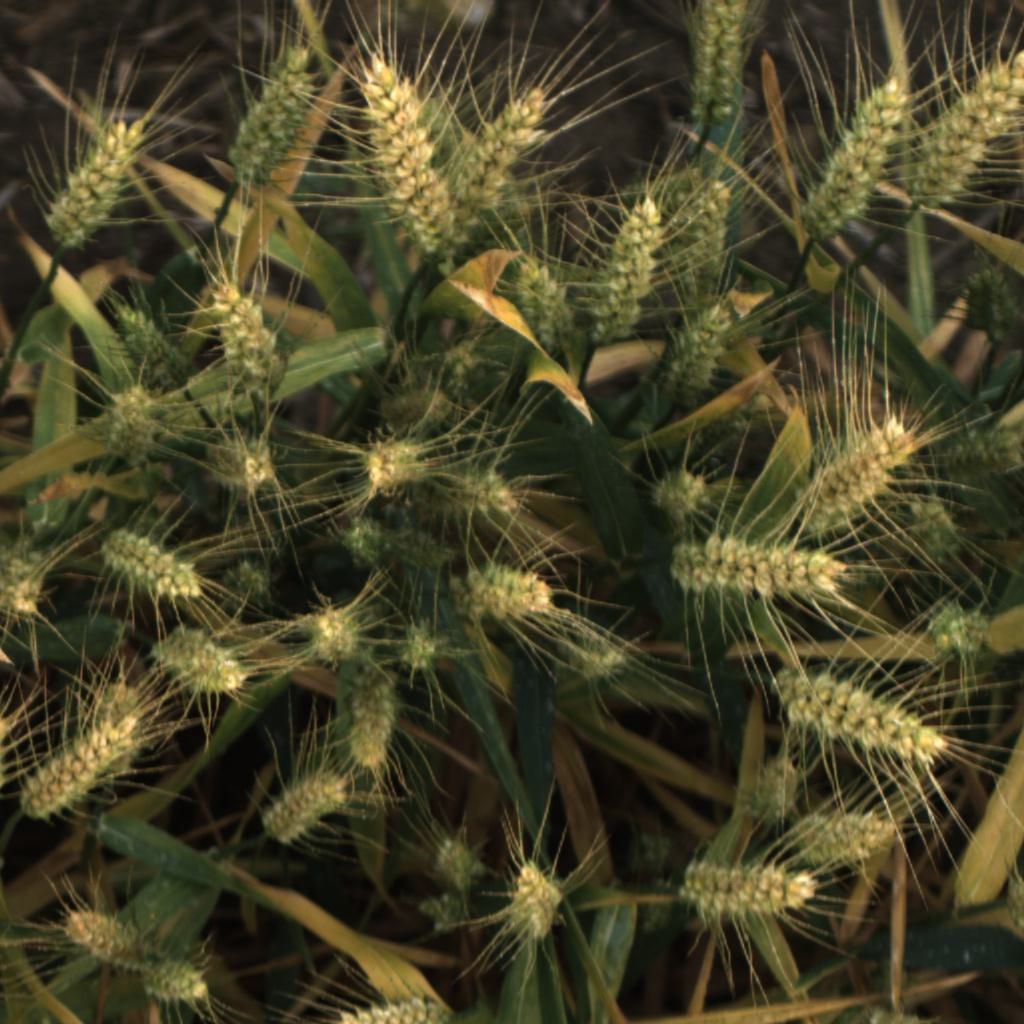
Country: UK
Location: Rothamsted
Wheat development stage: Filling - Ripening